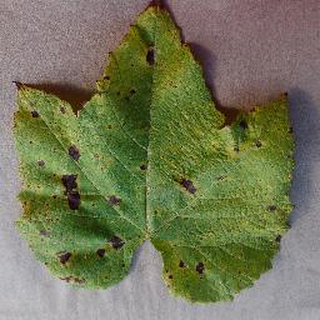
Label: grape_leaf_blight